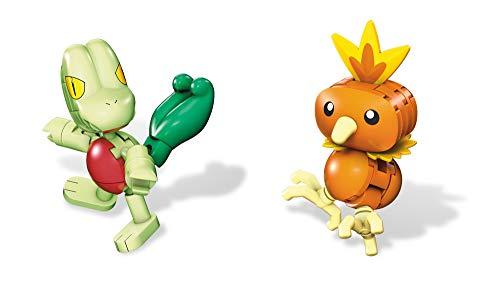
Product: Mega Brands POK TORCHIC VS TREECKO
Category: Toys & Games | Building Toys | Building Sets
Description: Buildable Torchic and Treecko figures.
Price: $14.99
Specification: ProductDimensions:9x1.8x6inches|ItemWeight:5.4ounces|ShippingWeight:5.4ounces(Viewshippingratesandpolicies)|ASIN:B07XD6B88N|Itemmodelnumber:GKY94|Manufacturerrecommendedage:6-9years